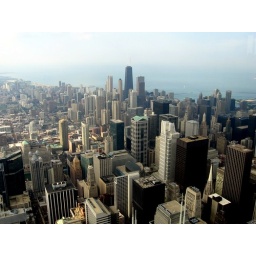
View of Chicago Downtown from the 103rd floor. The tall black building in the center is the John Hancock building.